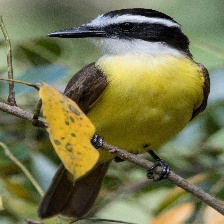
Species: GREAT KISKADEE
Scientific name: PITANGUS SULPHURATUS